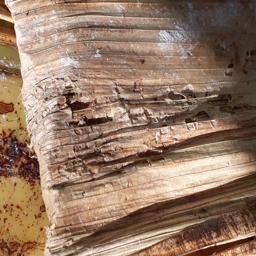
Label: PSEUDOSTEM WEEVIL